Spanish submarine Peral

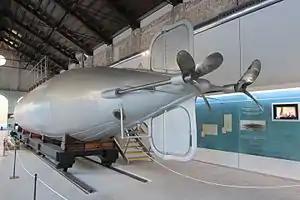
The Peral Submarine in 2015 in the new Naval Museum of Cartagena.

In 1890 "Peral" was withdrawn from service, equipment removed, and the hull stored at La Carraca Arsenal. In 1913 her demolition was ordered but this was not carried out.